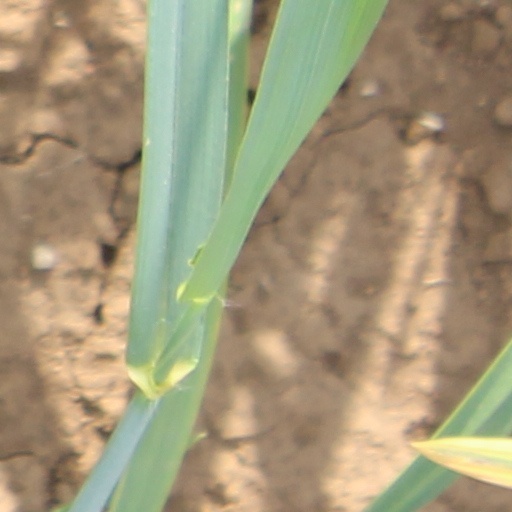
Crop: wheat